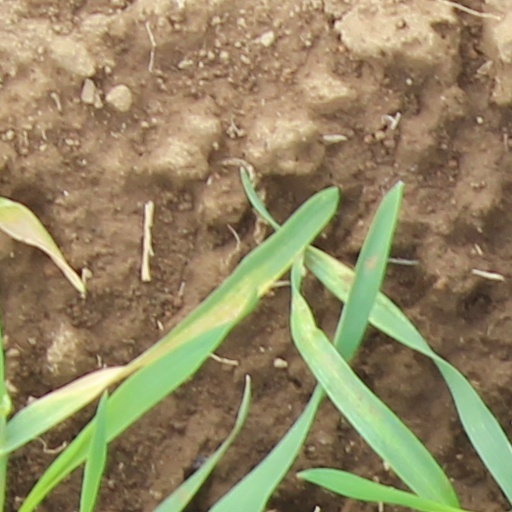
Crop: wheat